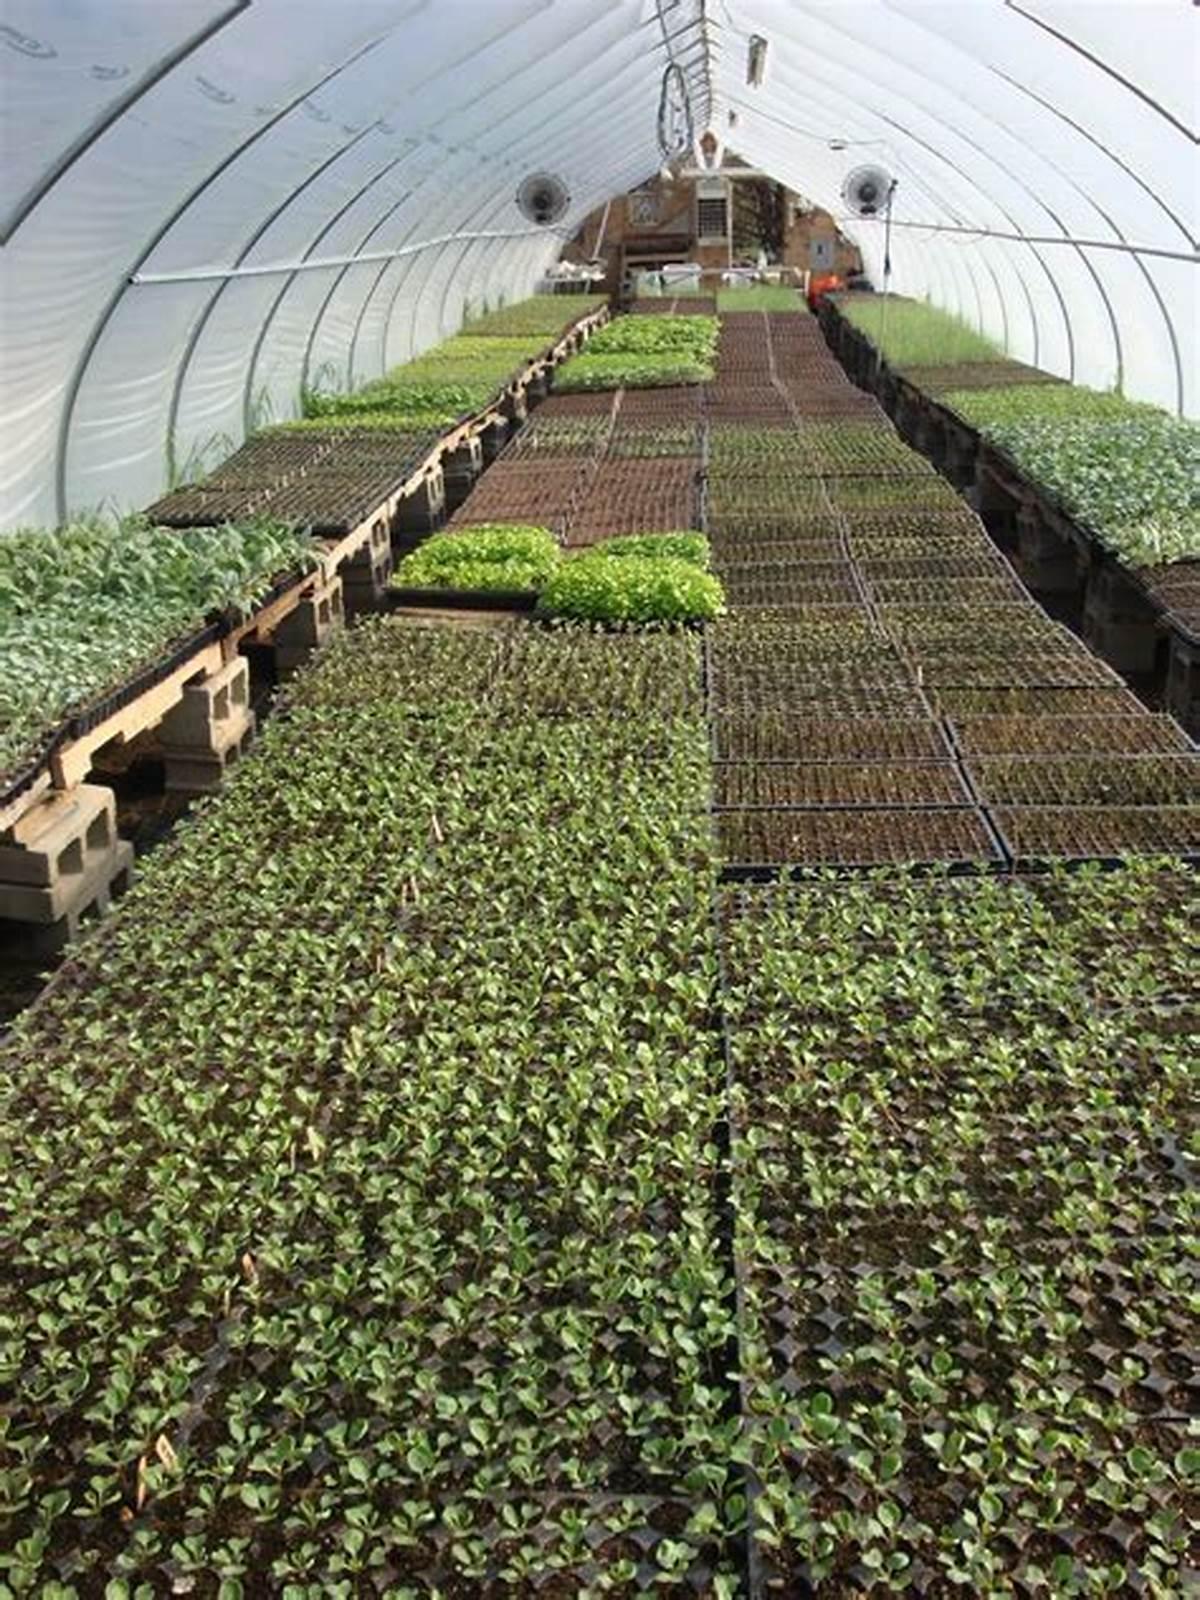
Mbegu za mazao ya shambani zikiwa zimepandwa katika vikopo vidogo, vilivyo na udongo wenye rutuba pamoja na unyevunyevu, unaosaidia mbegu hizo kukua katika miche midogo ya rangi ya kijani, na kupangwa katika makundi ya mazao ya aina moja.